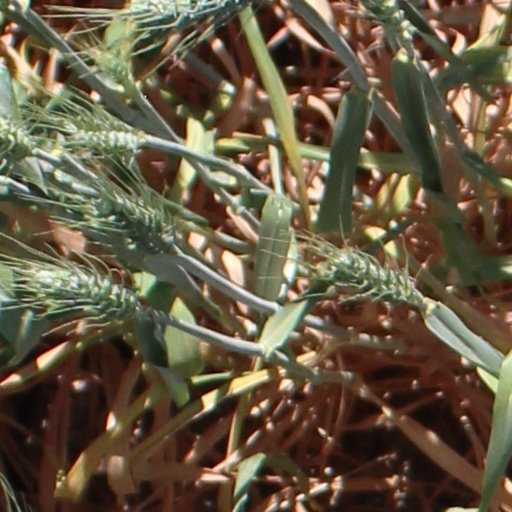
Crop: wheat